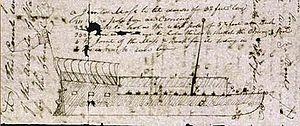
Cet article présente une chronologie de l’expédition de Lewis et Clark à travers le continent nord-américain.
L’expédition Lewis et Clark ou expédition de Lewis et Clark est la première expédition américaine à traverser les États-Unis à terre jusqu'à la côte pacifique. Thomas Jefferson, troisième président des États-Unis de 1801 à 1809, avait convaincu le Congrès d'attribuer 2 500 dollars de l'époque au projet.